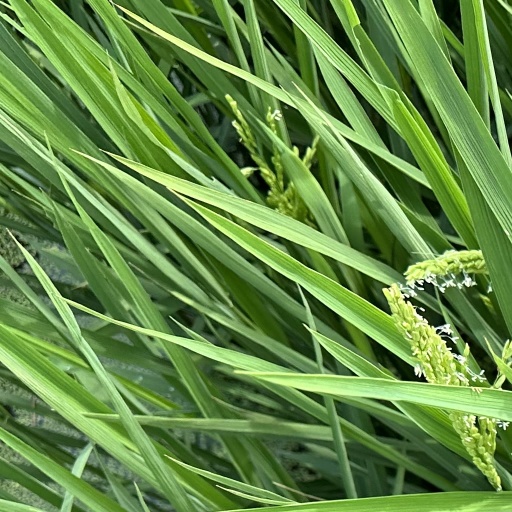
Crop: rice